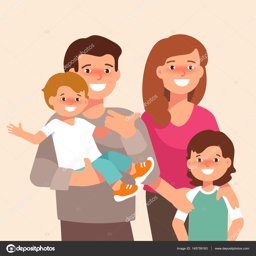
vector flat illustration of happy family .